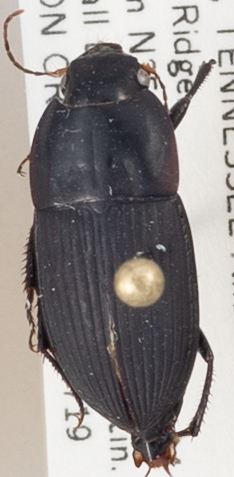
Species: Anisodactylus merula
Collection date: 2018-07-19
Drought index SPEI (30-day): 1.01
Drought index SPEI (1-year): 0.39
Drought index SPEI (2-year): -0.03